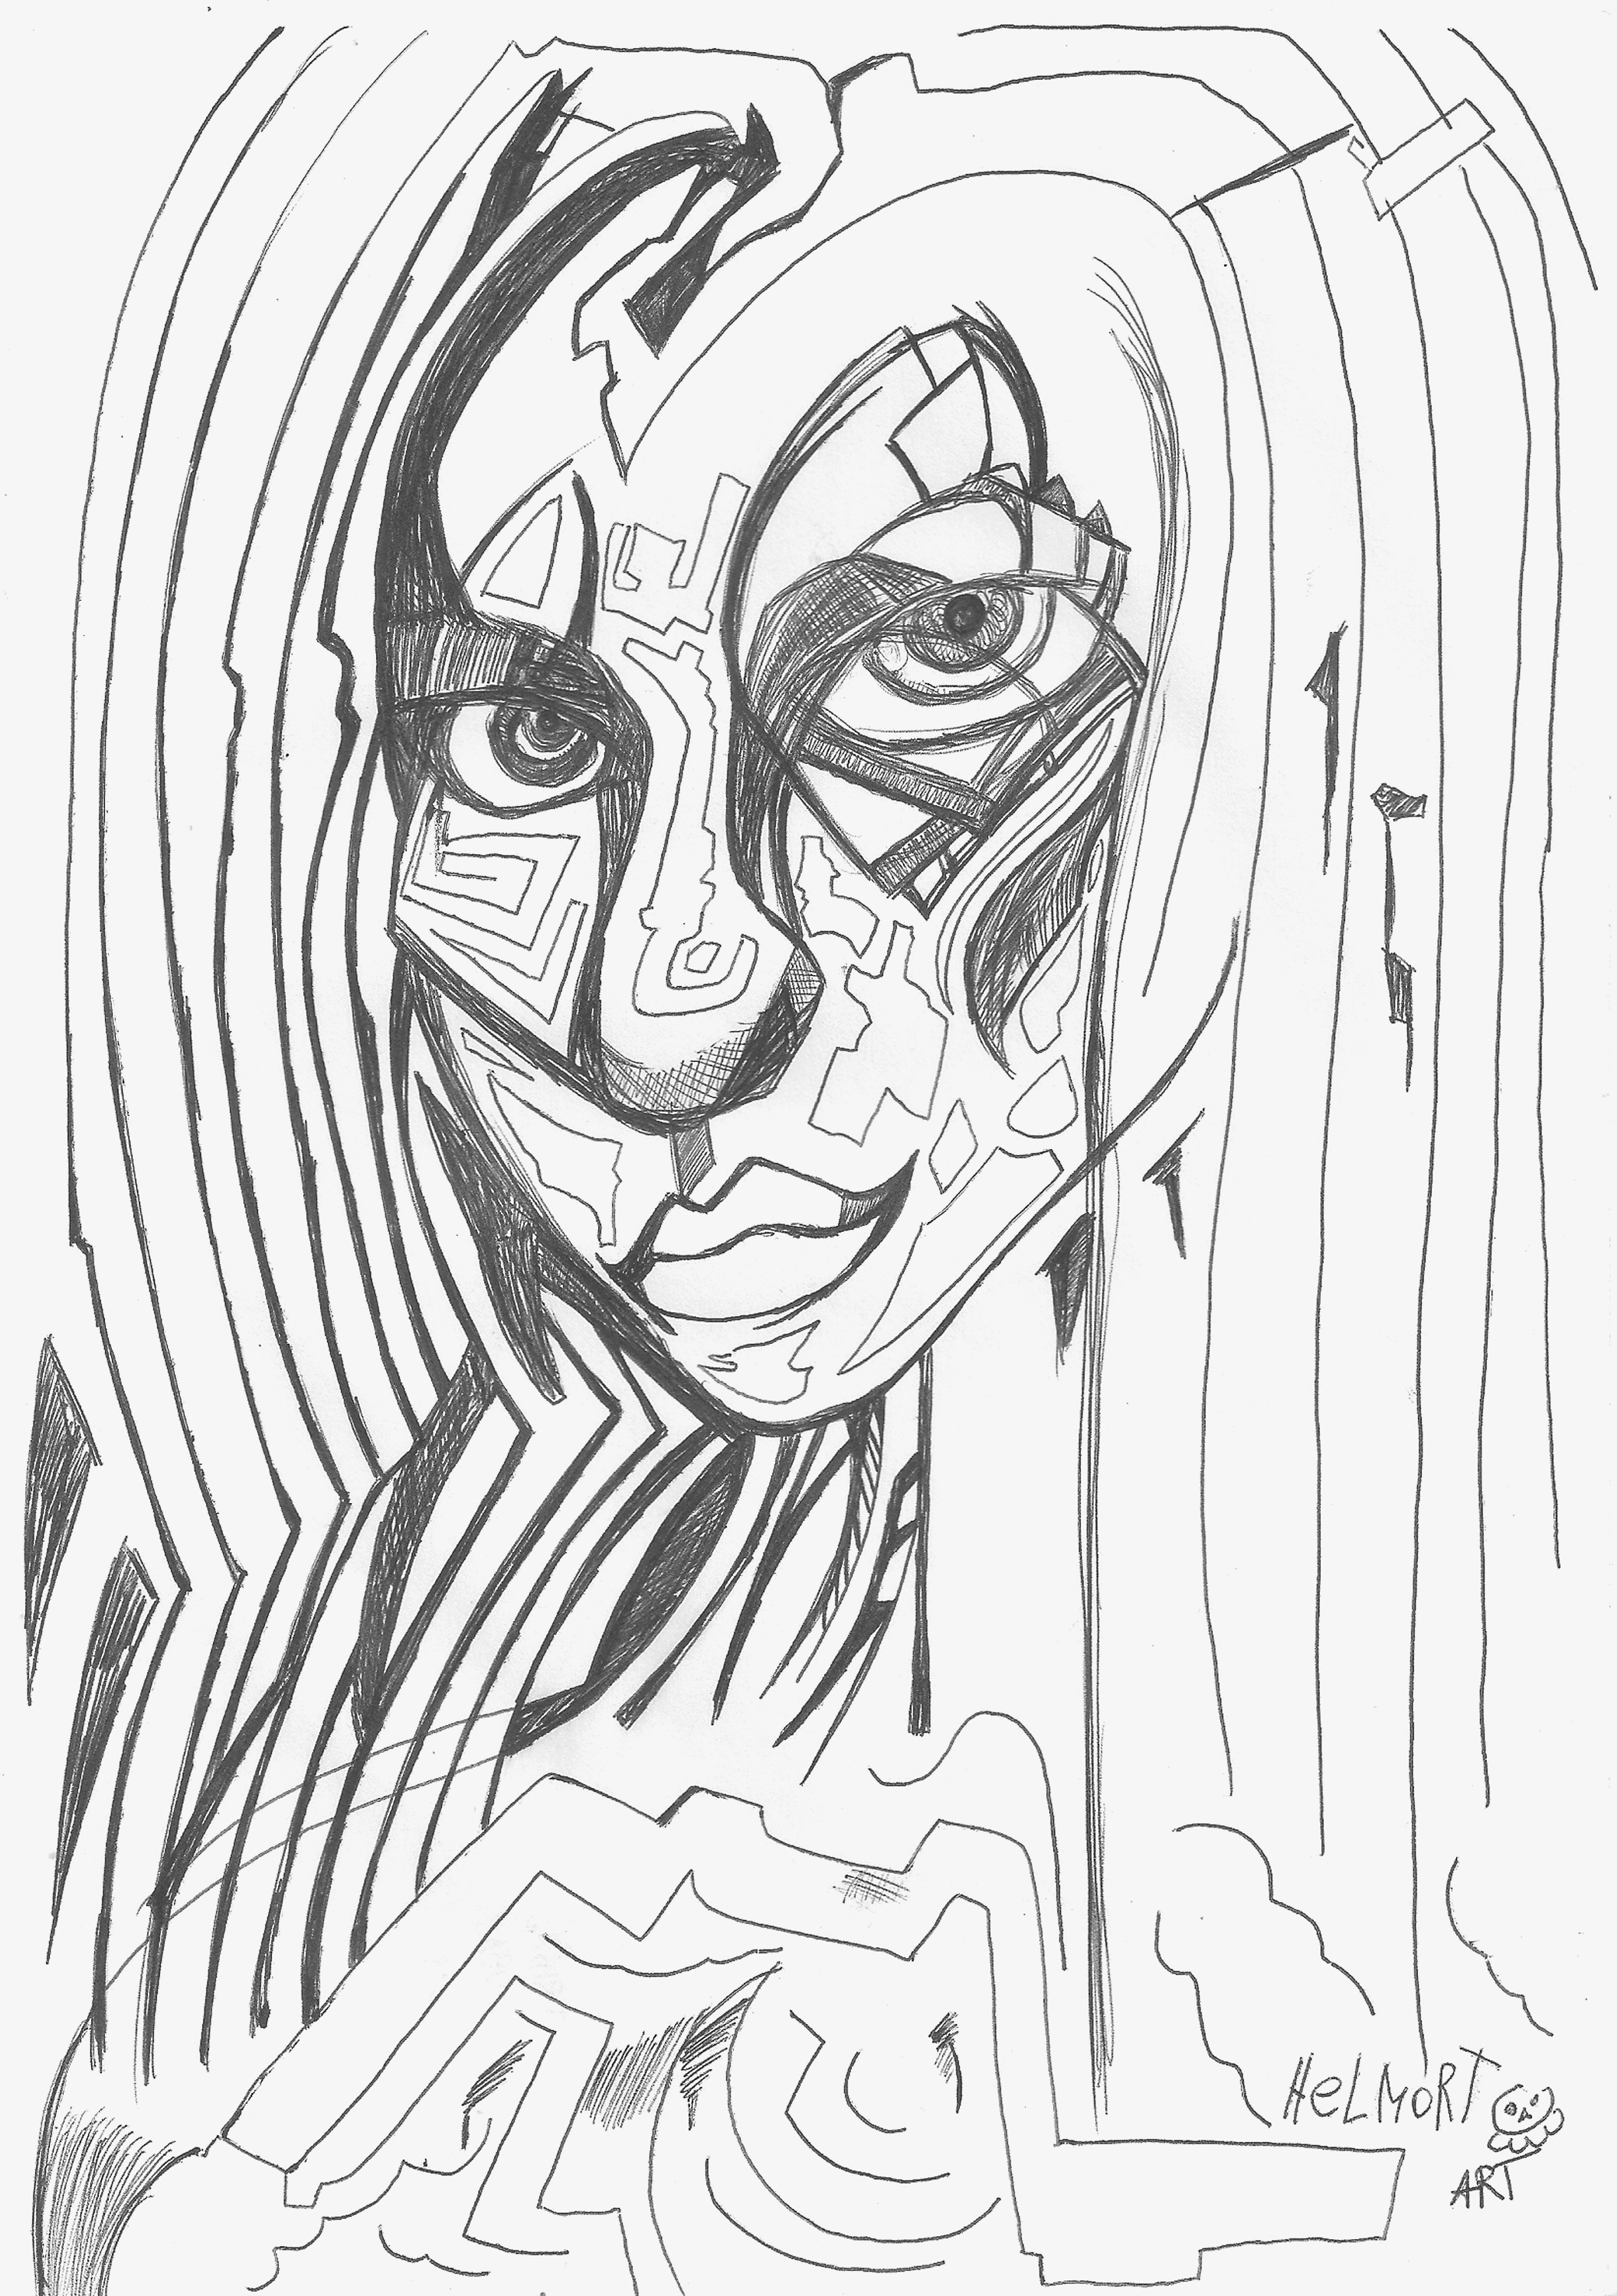
painting, art, artist, artwork, drawing, contemporary art, photography, illustration, paint, love, design, sketch, fine art, abstract art, creative, abstract, acrylic painting, nature, watercolor, art gallery, oil painting, gallery, modern art, abstract painting, digital art, contemporary painting, art collector, style, girl, woman, fashion, mort, cheek, hairstyle, forehead, eyebrow, white, line, jaw, iris, black and white, organ, line art, monochrome, neck, monochrome photography, self portrait, visual arts, coloring book, wrinkle, figure drawing, portrait